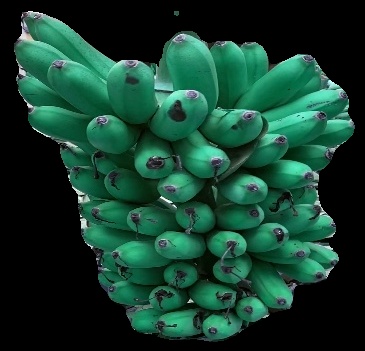
Variety: rasbale
Grade: grade1